Southall Railway Centre

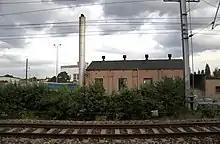
A workshop at the Southall Railway Centre

Southall Railway Centre is a non-publicised railway heritage centre at Southall in west London, near Southall railway station and the Grand Union Canal. Formerly of the Great Western Railway, the site is now run partly by Locomotive Services and West Coast Railways, both of whom lease the site from Network Rail. The location is not open to the public.